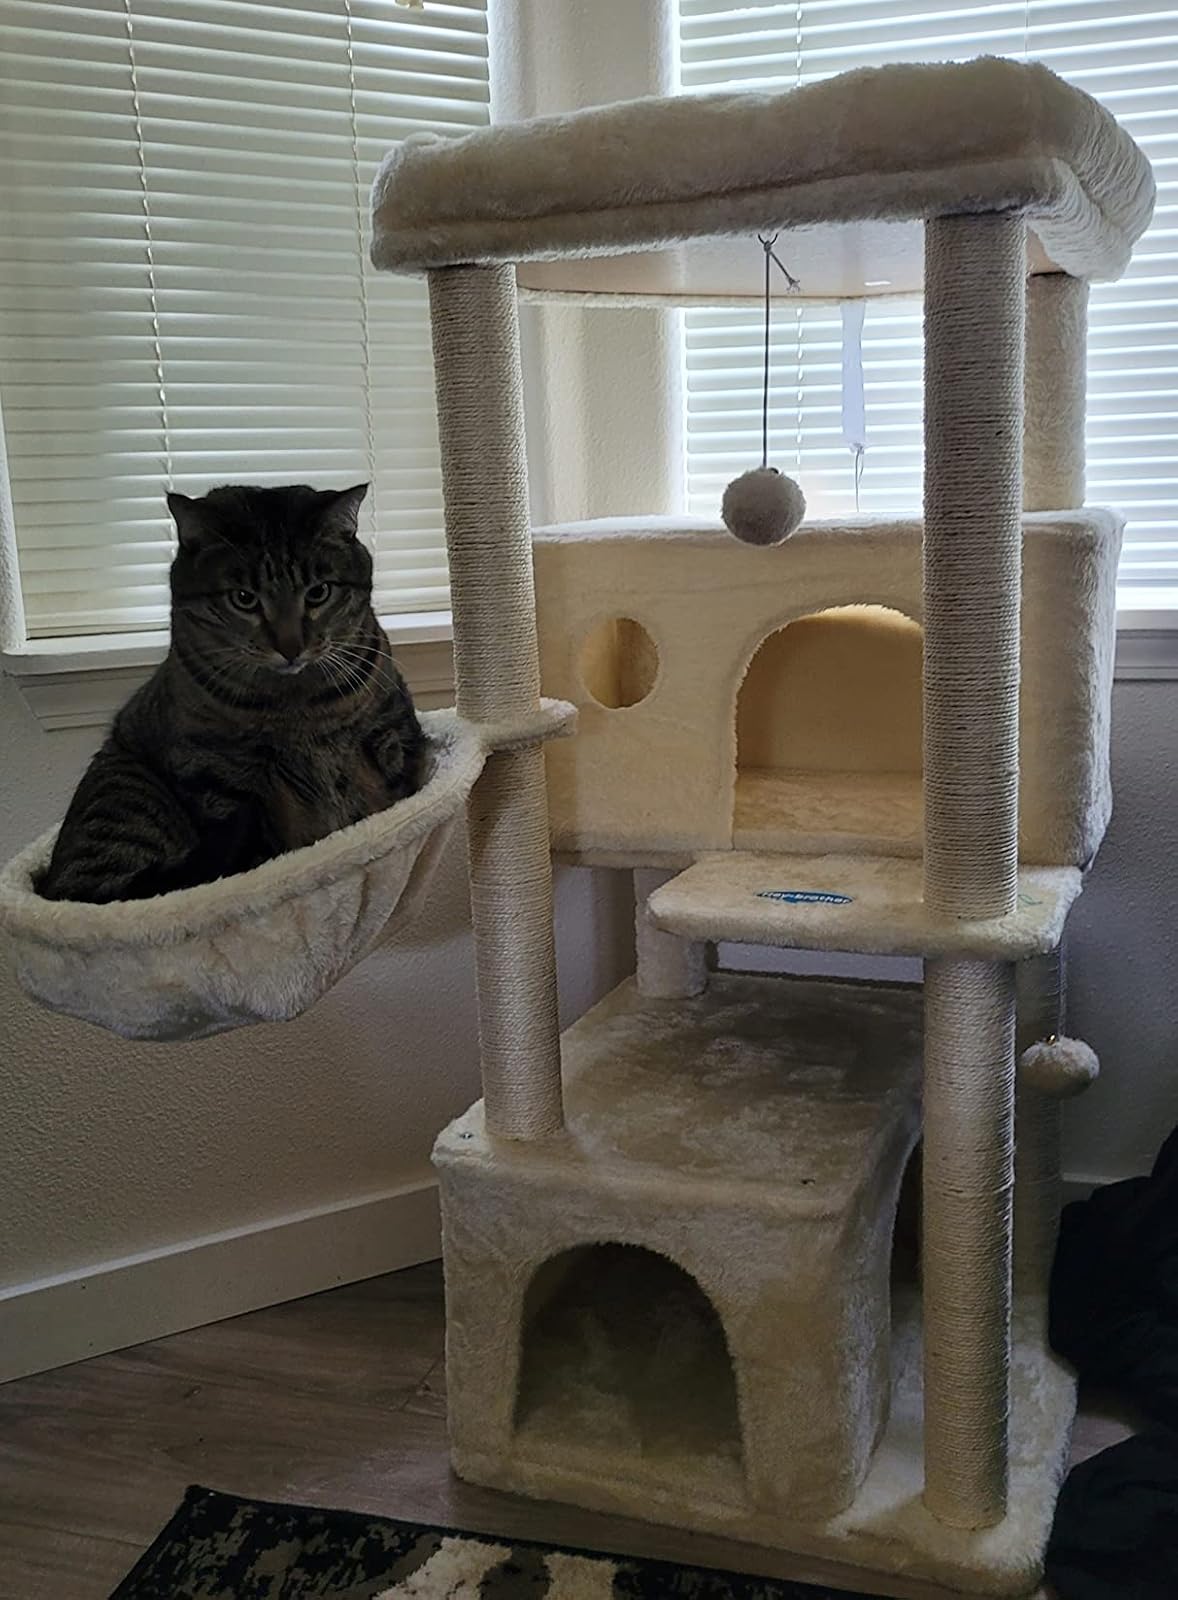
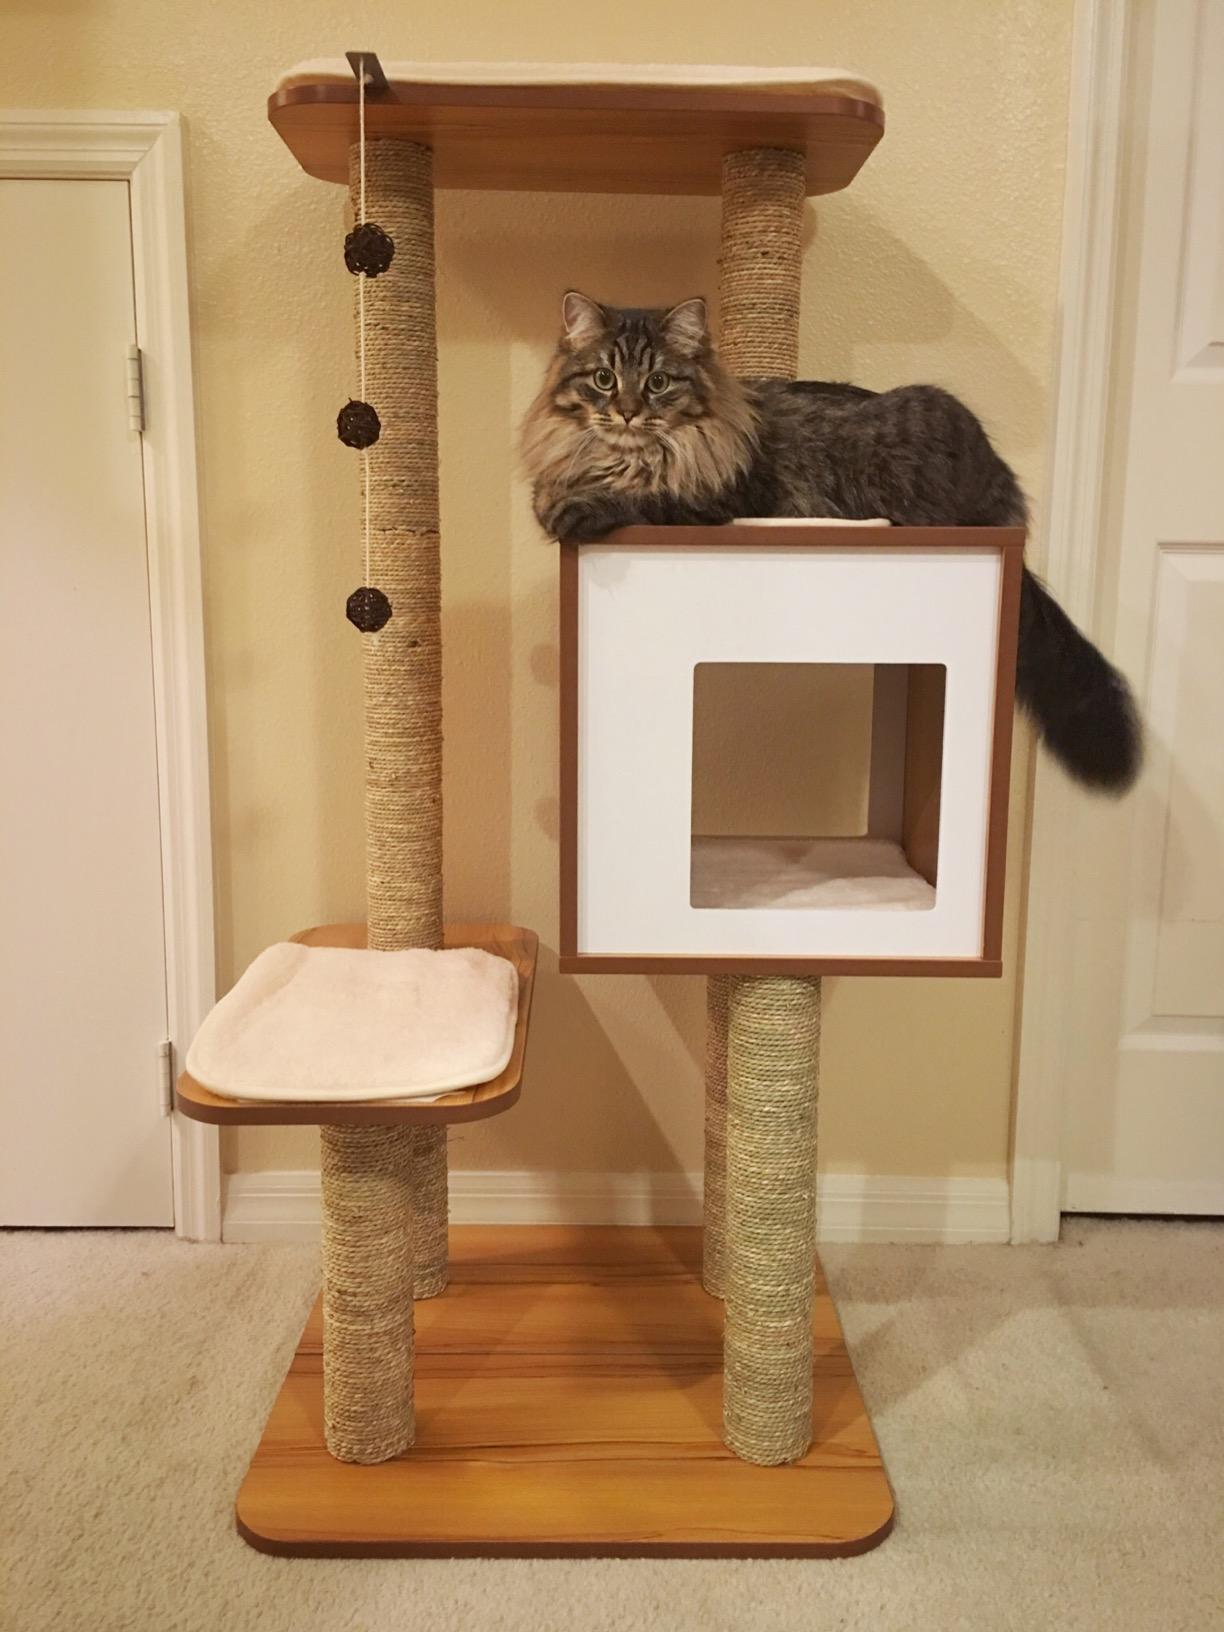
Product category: items_cat tree
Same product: no